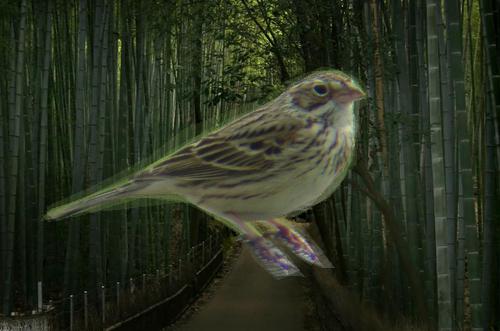
Bird species: Vesper_Sparrow
Bird type: landbird
Background: land